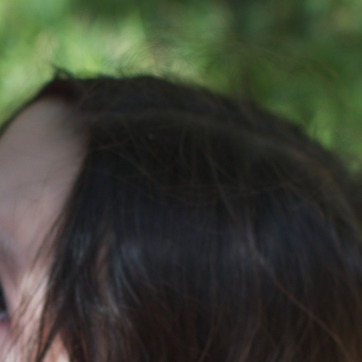
Material: hair